George Gewinner

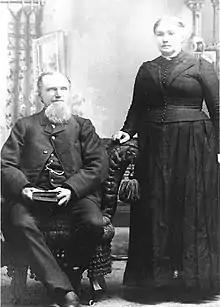
Gewinner and Victoria Schneider

Gewinner was born on May 27, 1814, in Bayreuth, Bavaria to Johann Heinrich Gewinner and Anna Margaretha (née Schrödel). After completing his basic education in Bayreuth, Gewinner set out in 1832 for Munich and completed an eight-year degree program in music. In 1847, Gewinner married Victoria Schneider in Landau-in-der-Pfalz, Germany, after which, in 1848, they emigrated to the United States.